Port Craig tramway

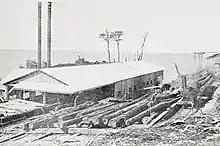
Steam locomotive at the sawmill

The construction started in 1917. In 1921 more than 1.6 km (1 mi) long section of track has been completed, and this has been extended by 1925. The screws of the trestle bridges were made locally by the blacksmith of Port Craig. He forged every morning a head onto either side of a batch of 200 bolts. He made these from round bars, which had been originally twice as long. Subsequently, he heated them up again and split these into two parts with a sledge hammer and a cold chisel. The teacher of the camp's school, who was employed by the sawmilling company helped him in the afternoon after finishing his classes by cutting the thread onto the bolts. The quality was high, because every bolt which exceeded the nominal length by more than one inch (25 mm) was rejected.